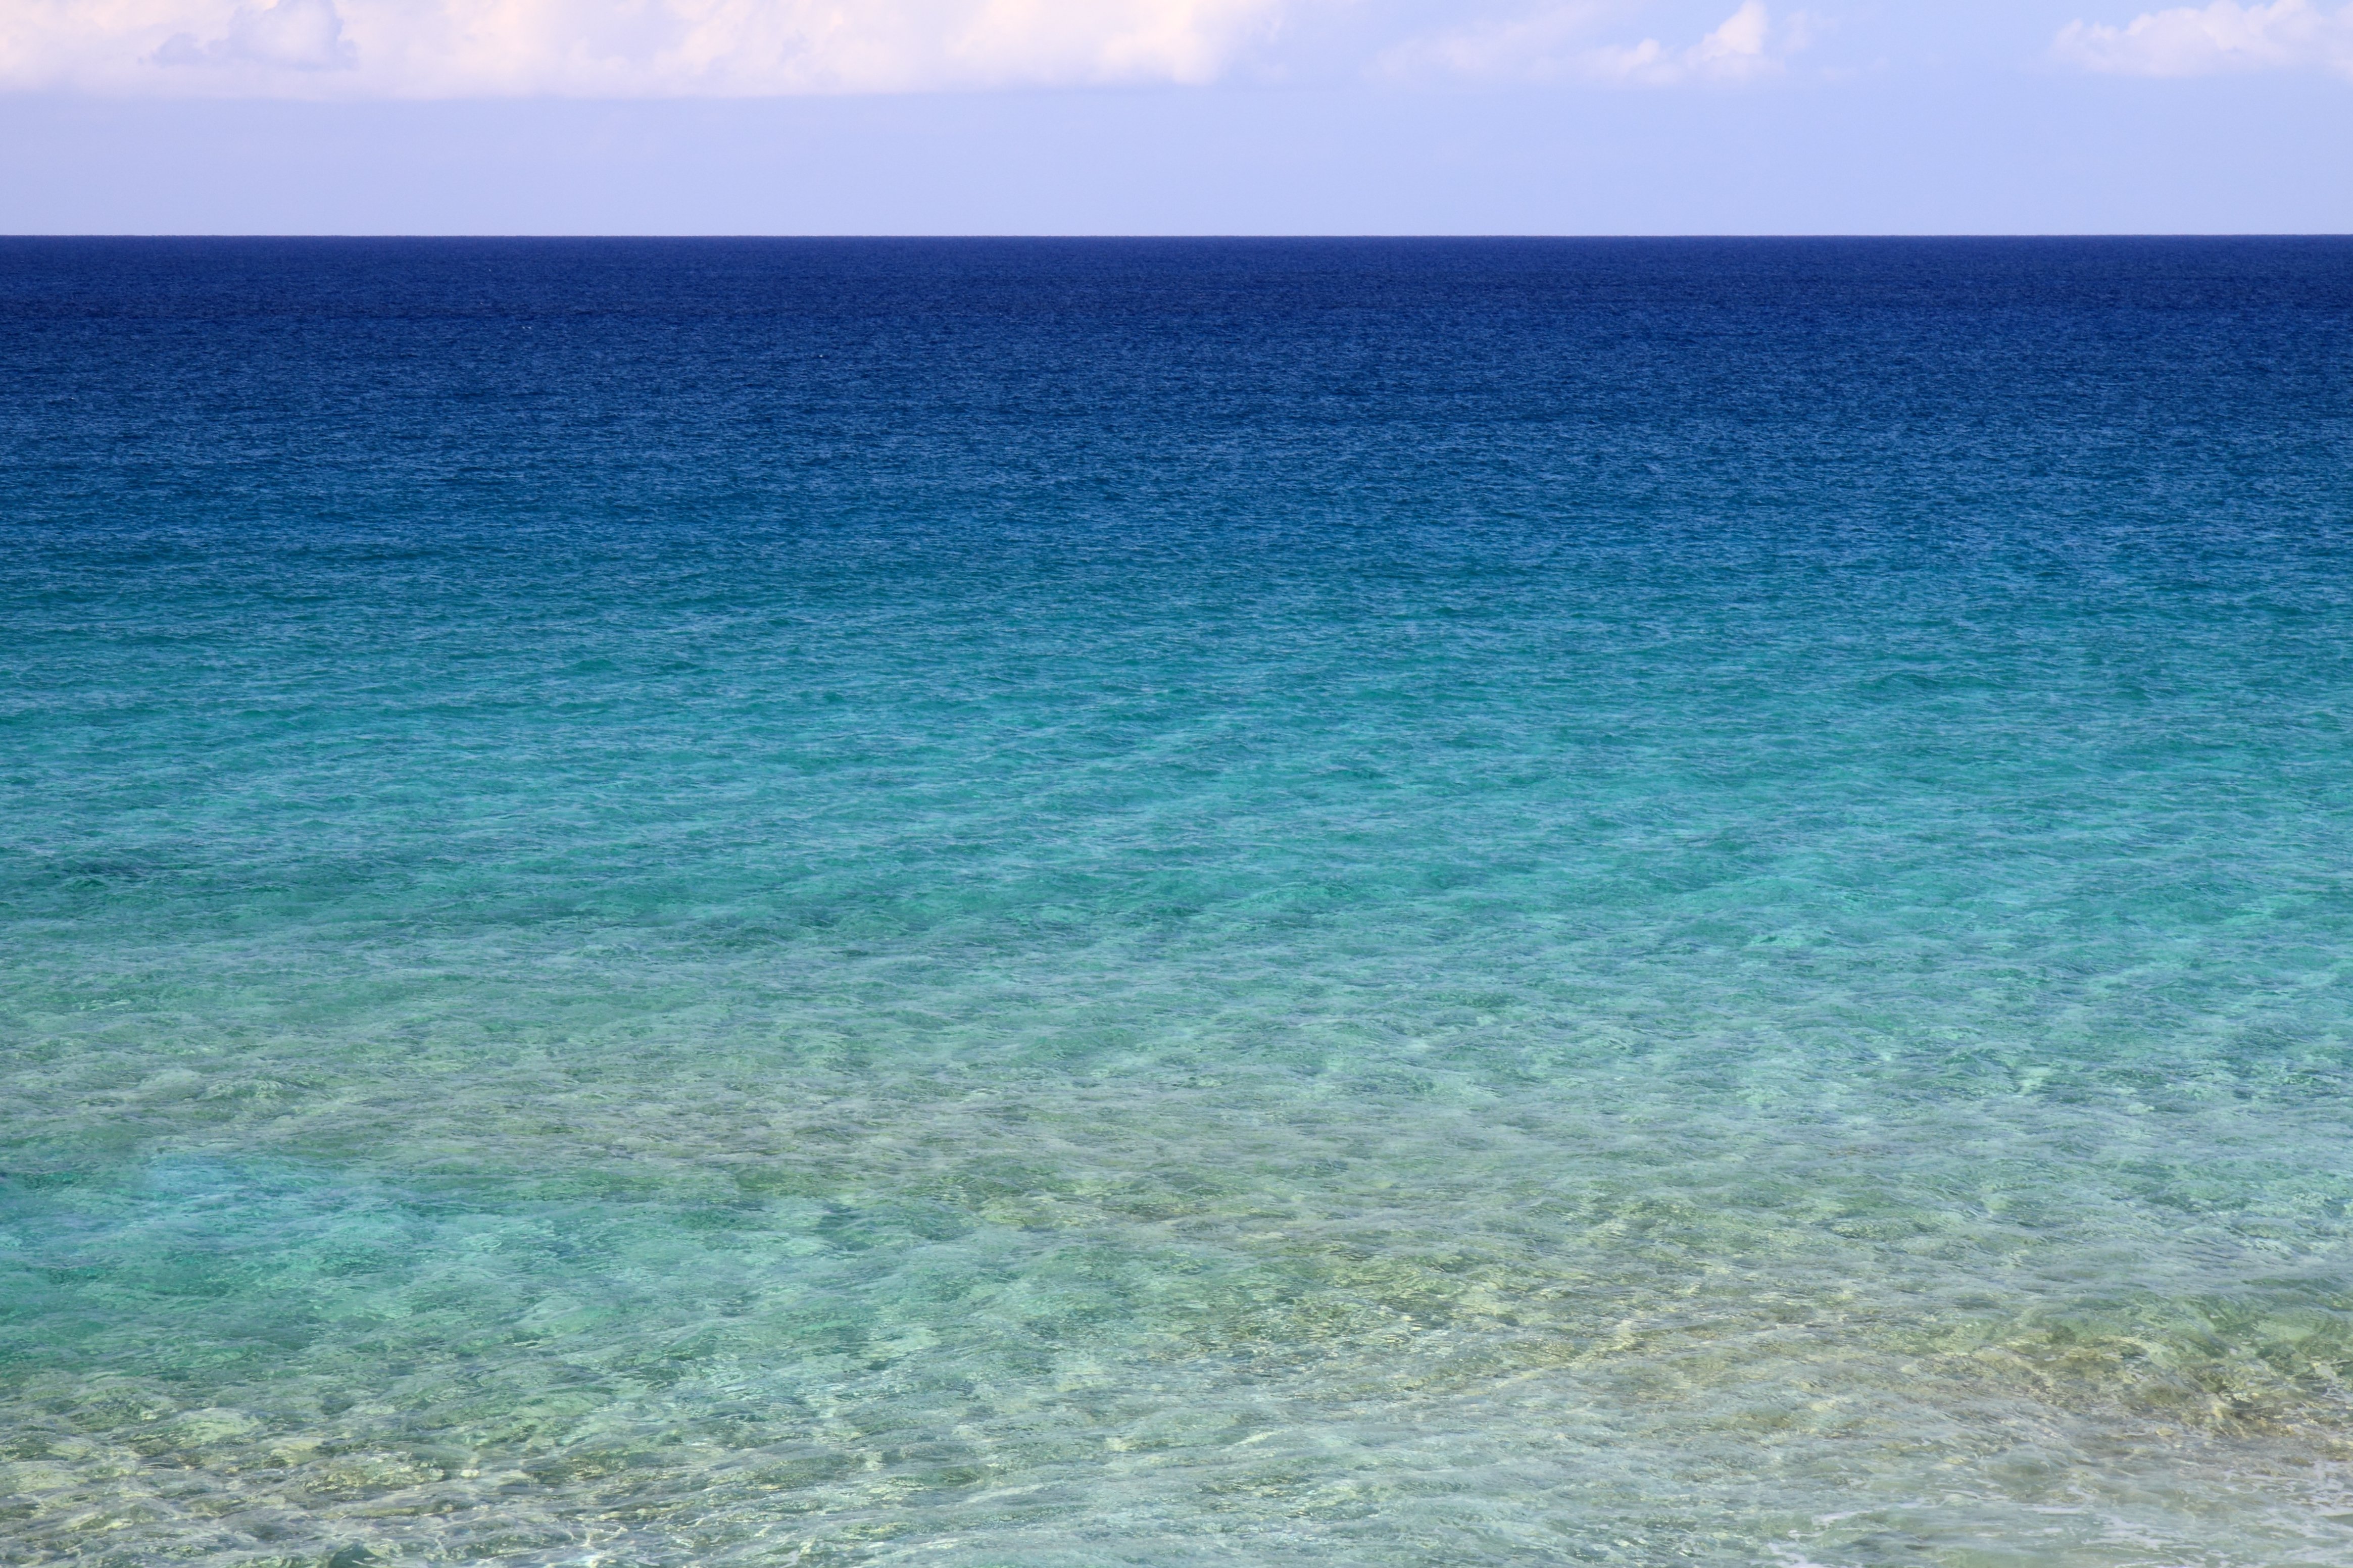
beach, sea, coast, water, nature, sand, ocean, horizon, liquid, texture, shore, wave, wet, ripple, pattern, lagoon, bay, blue, body of water, surface, background, aqua, caribbean, cape, islet, wind wave